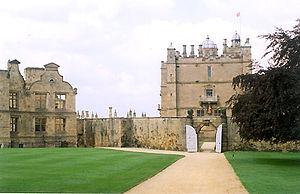
Cette liste des musées du Derbyshire, Angleterre contient des musées qui sont définis dans ce contexte comme des institutions qui recueillent et soignent des objets d'intérêt culturel, artistique, scientifique ou historique. leurs collections ou expositions connexes disponibles pour la consultation publique. Sont également inclus les galeries d'art à but non lucratif et les galeries d'art universitaires. Les musées virtuels ne sont pas inclus.